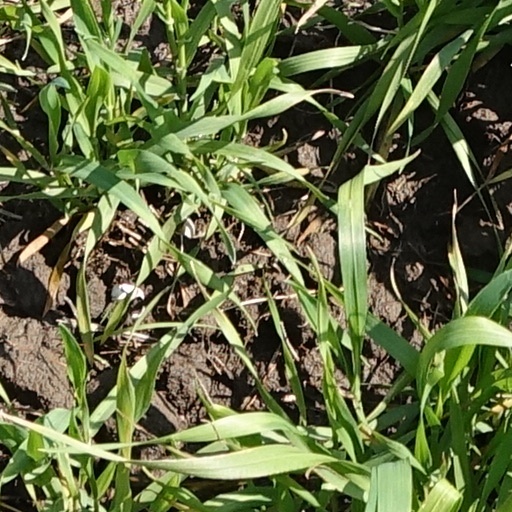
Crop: wheat